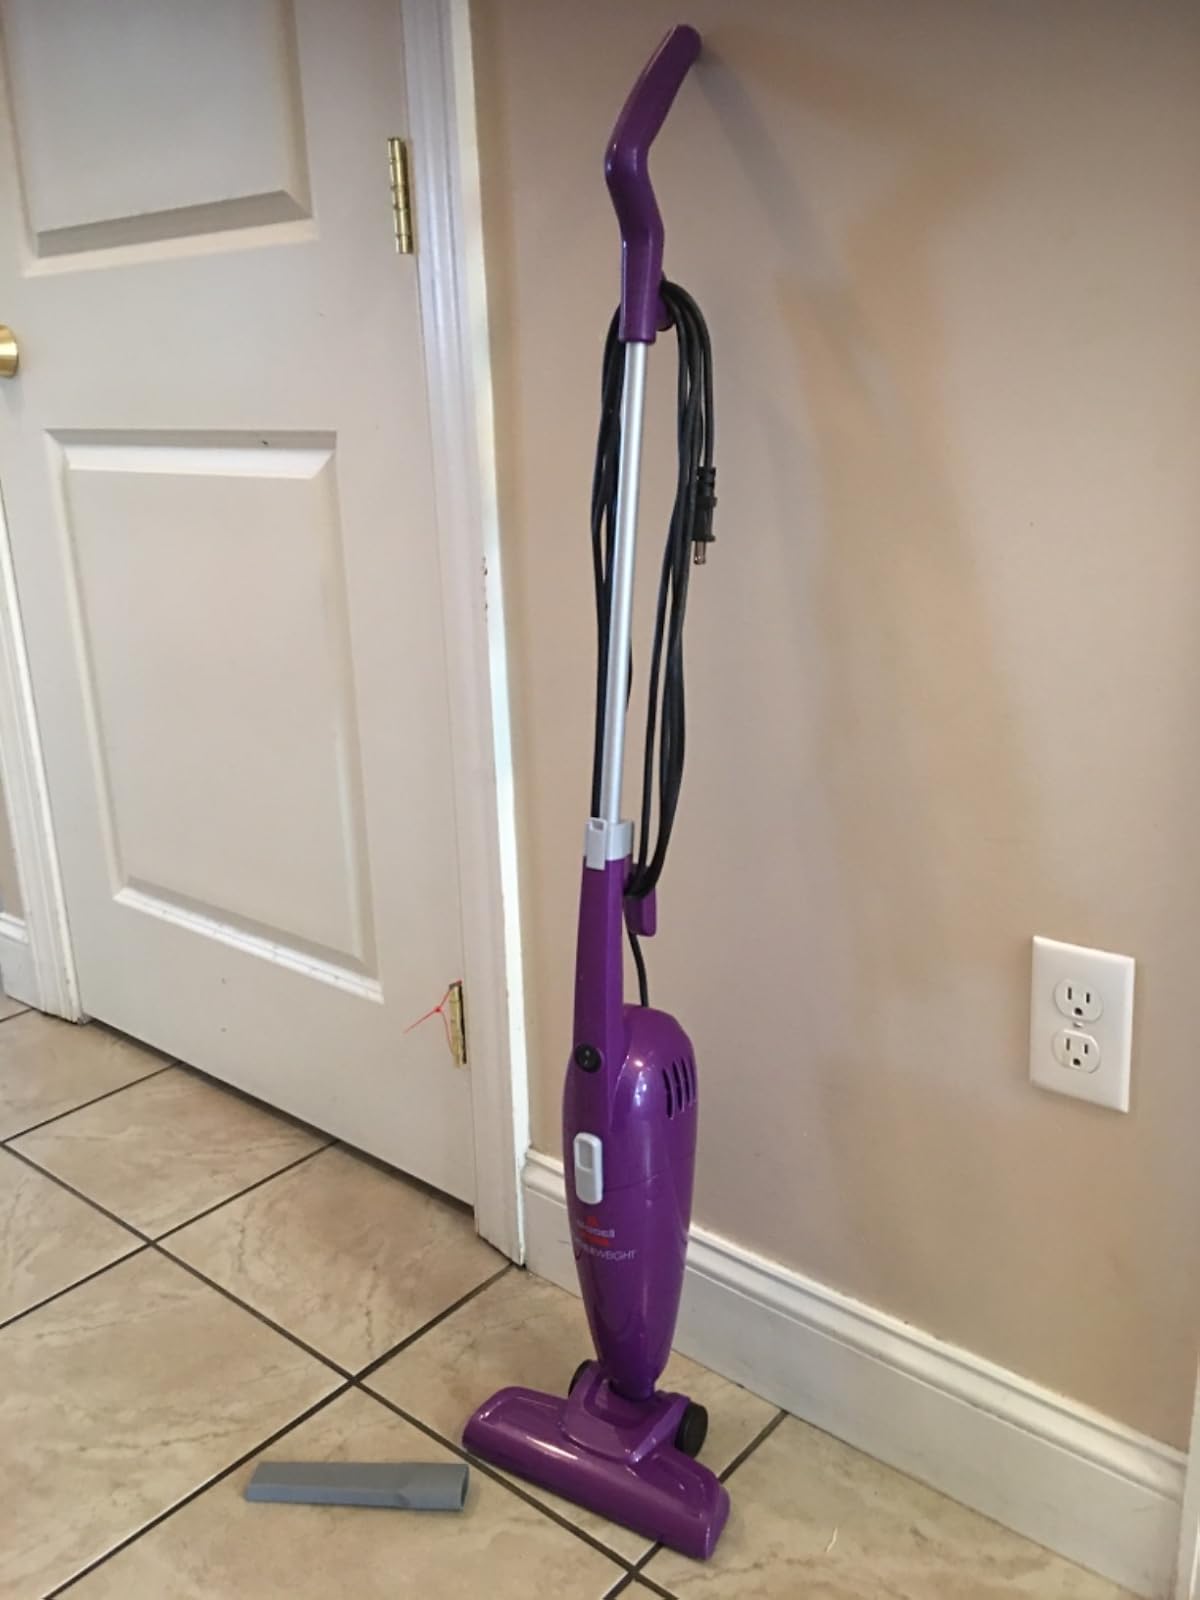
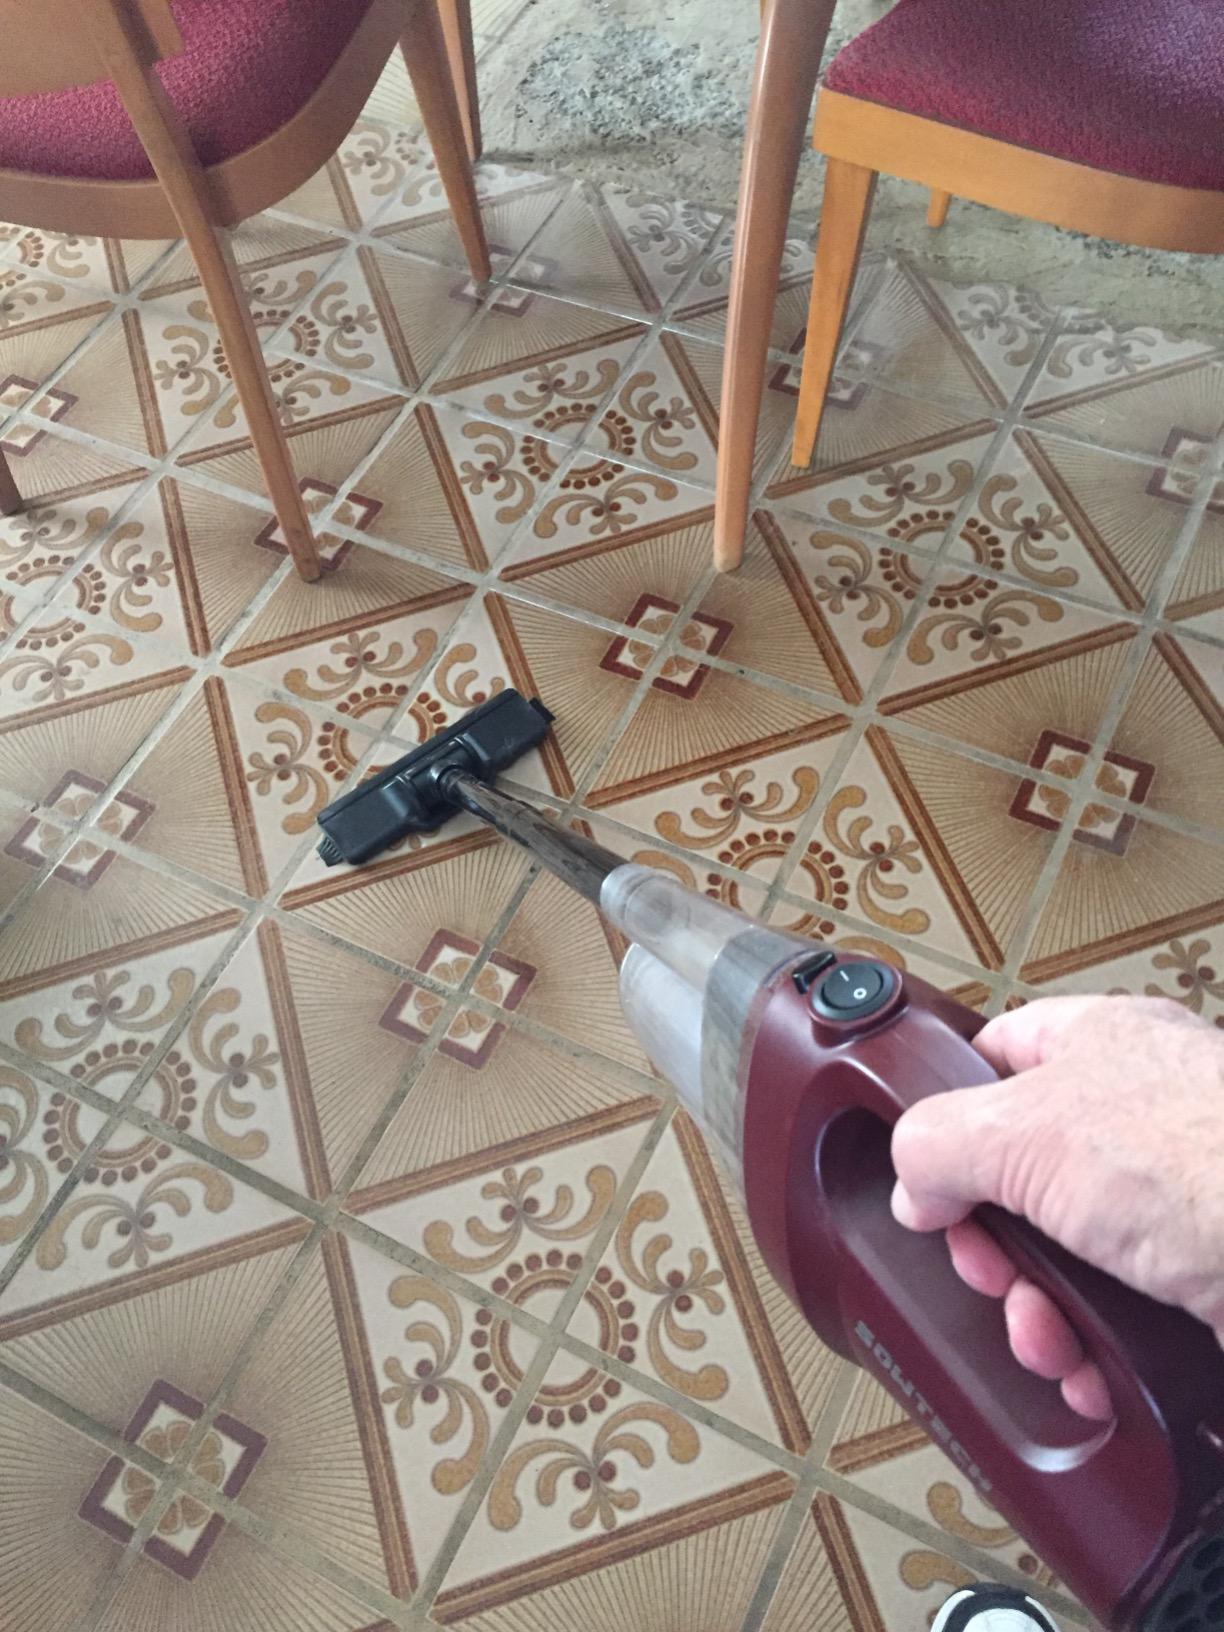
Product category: items_vacuum
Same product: no